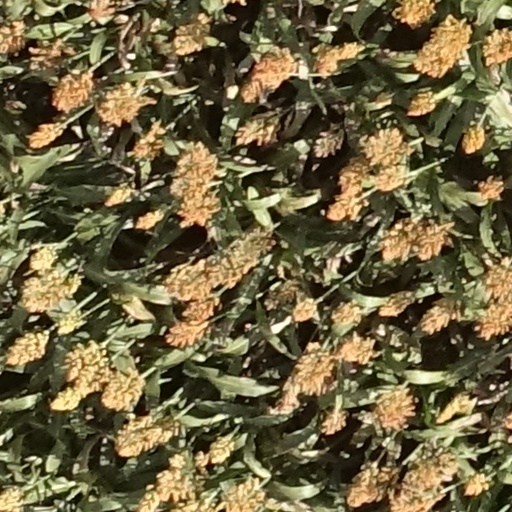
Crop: sorghum